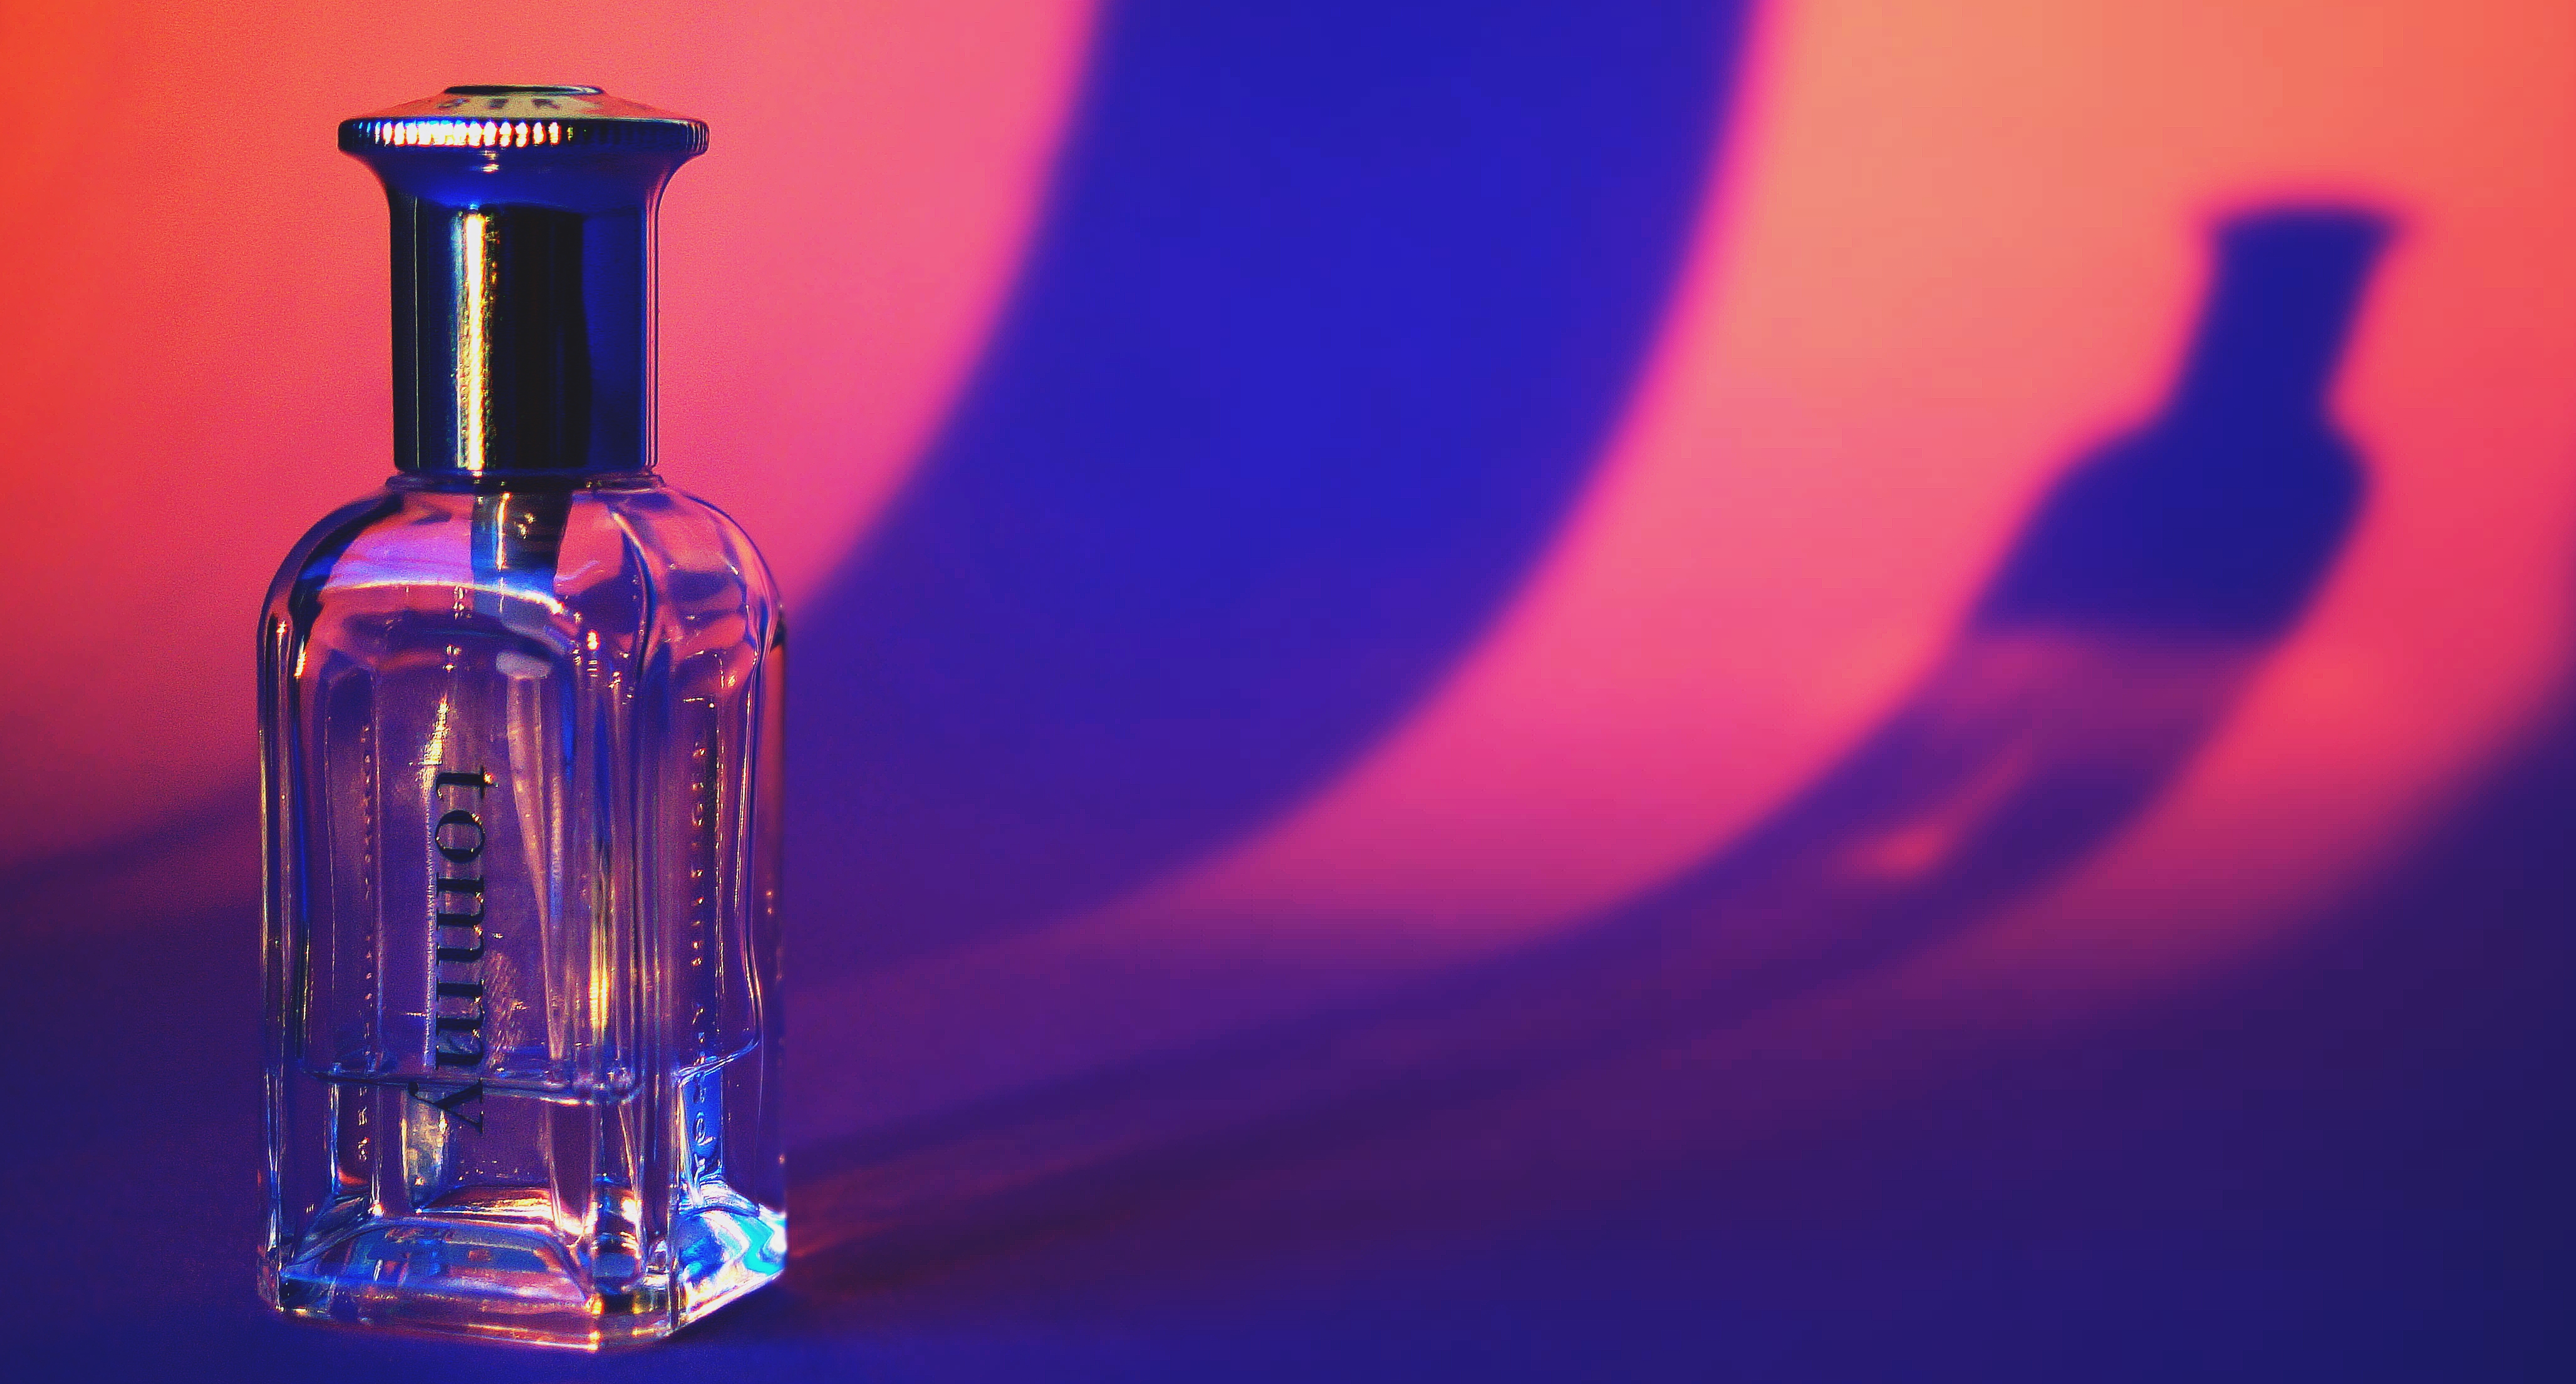
light, blur, glass, advertising, reflection, colourful, color, drink, fashion, bottle, blue, colorful, glass bottle, art, creativity, design, bright, liqueur, shape, perfume, close up view, distilled beverage, drinkware, photographic composition